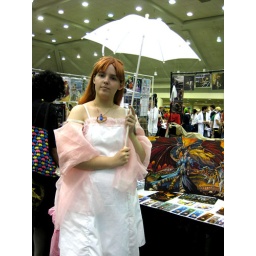
Delia! You can't see it in the shot, but she even had little paper butterflies dangling from the parasol.